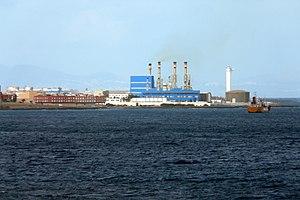
Le phare de Puerto del Rosario est un phare situé dans la zone industrielle à l'extrémité nord-est de la ville de Puerto del Rosario, port principale de la Province de Las Palmas surl'île de Fuerteventura, dans les Îles Canaries.